Sanjai Gandhi

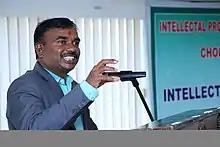
Gandhi delivering a speech on World Intellectual property Day 2018

Sanjai Gandhi is an attorney at law specializing at intellectual property rights. Gandhi had been instrumental in getting protection under Geographical Indication (protection & Registration) Act, 1999 for more than 15 Geographical indications (GI) for the state of Tamil Nadu, India. The products for which IPR attorney Sanjai Gandhi has obtained GI protection are: Kancheepuram Silk Sarees, Bhavani Jamakkalam (bedsheet), Madurai Sungudi Saree, Salem White Silk, Kovai Cora Cotton, Arani Sari, Thanjavur Paintings, Thanjavur Dancing Doll, Ethomozhi Tall Coconut of Kanyakumari district and Tangaliya Shawl of Gujarat, Thanjavur Veenai, Mahabalipuram Stone Sculpture, Thirubuvanam Silk Sarees, Dindigul Locks, Srivilliputtur Palkova, Kandangi Saree, Arumbavur Wood Carving, and Thanjavur Pith Work.